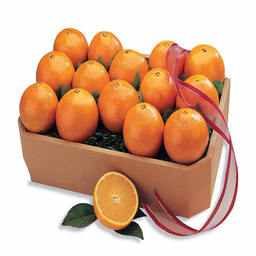
Label: Orange